4th Punjab Infantry Regiment

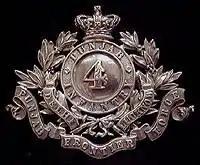

The 4th Punjab Infantry Regiment was an infantry regiment of the British Indian Army formed on 18 April 1849 by Captain GG Denniss at Lahore as part of the Transfrontier Brigade, which became the Punjab Irregular Force (PIF) in 1851. The regiment was designated as the 57th Wilde's Rifles (Frontier Force) in 1903, and 4th Battalion (Wilde's) 13th Frontier Force Rifles in 1922. In 1947, it was allocated to the Pakistan Army, where it continues to exist as 9th Battalion The Frontier Force Regiment.